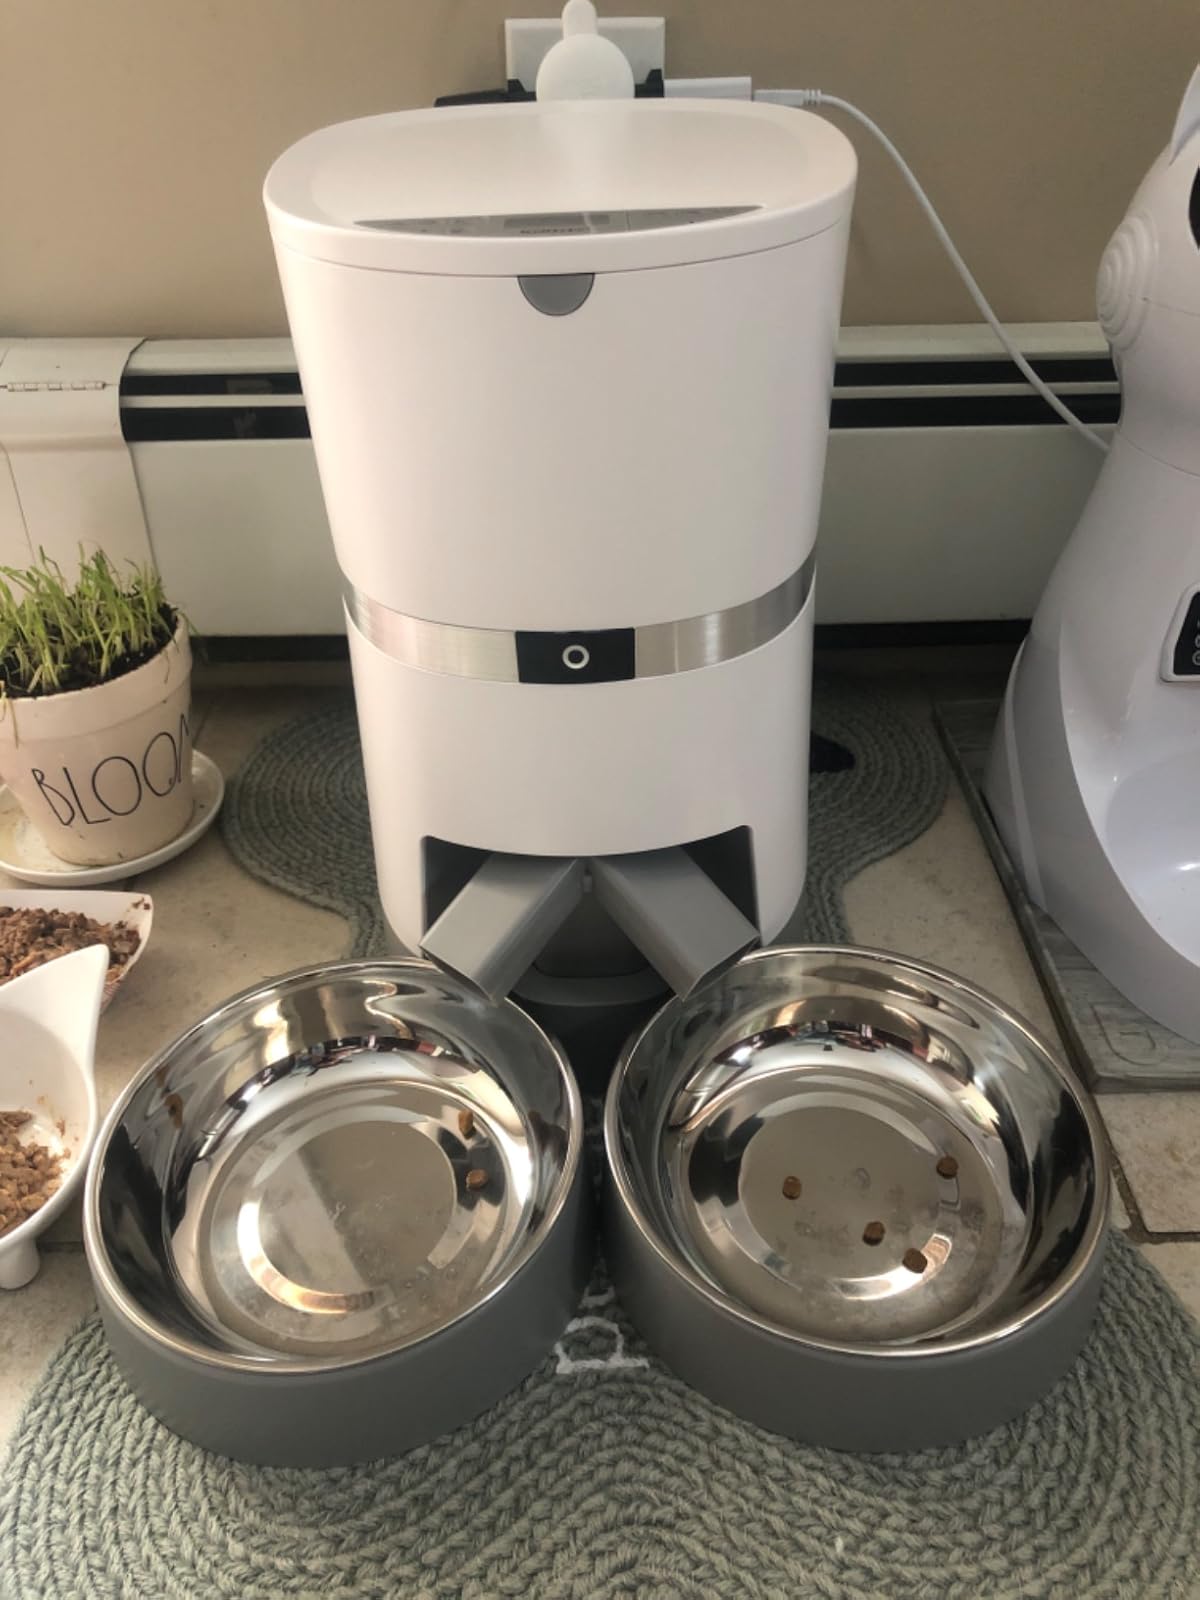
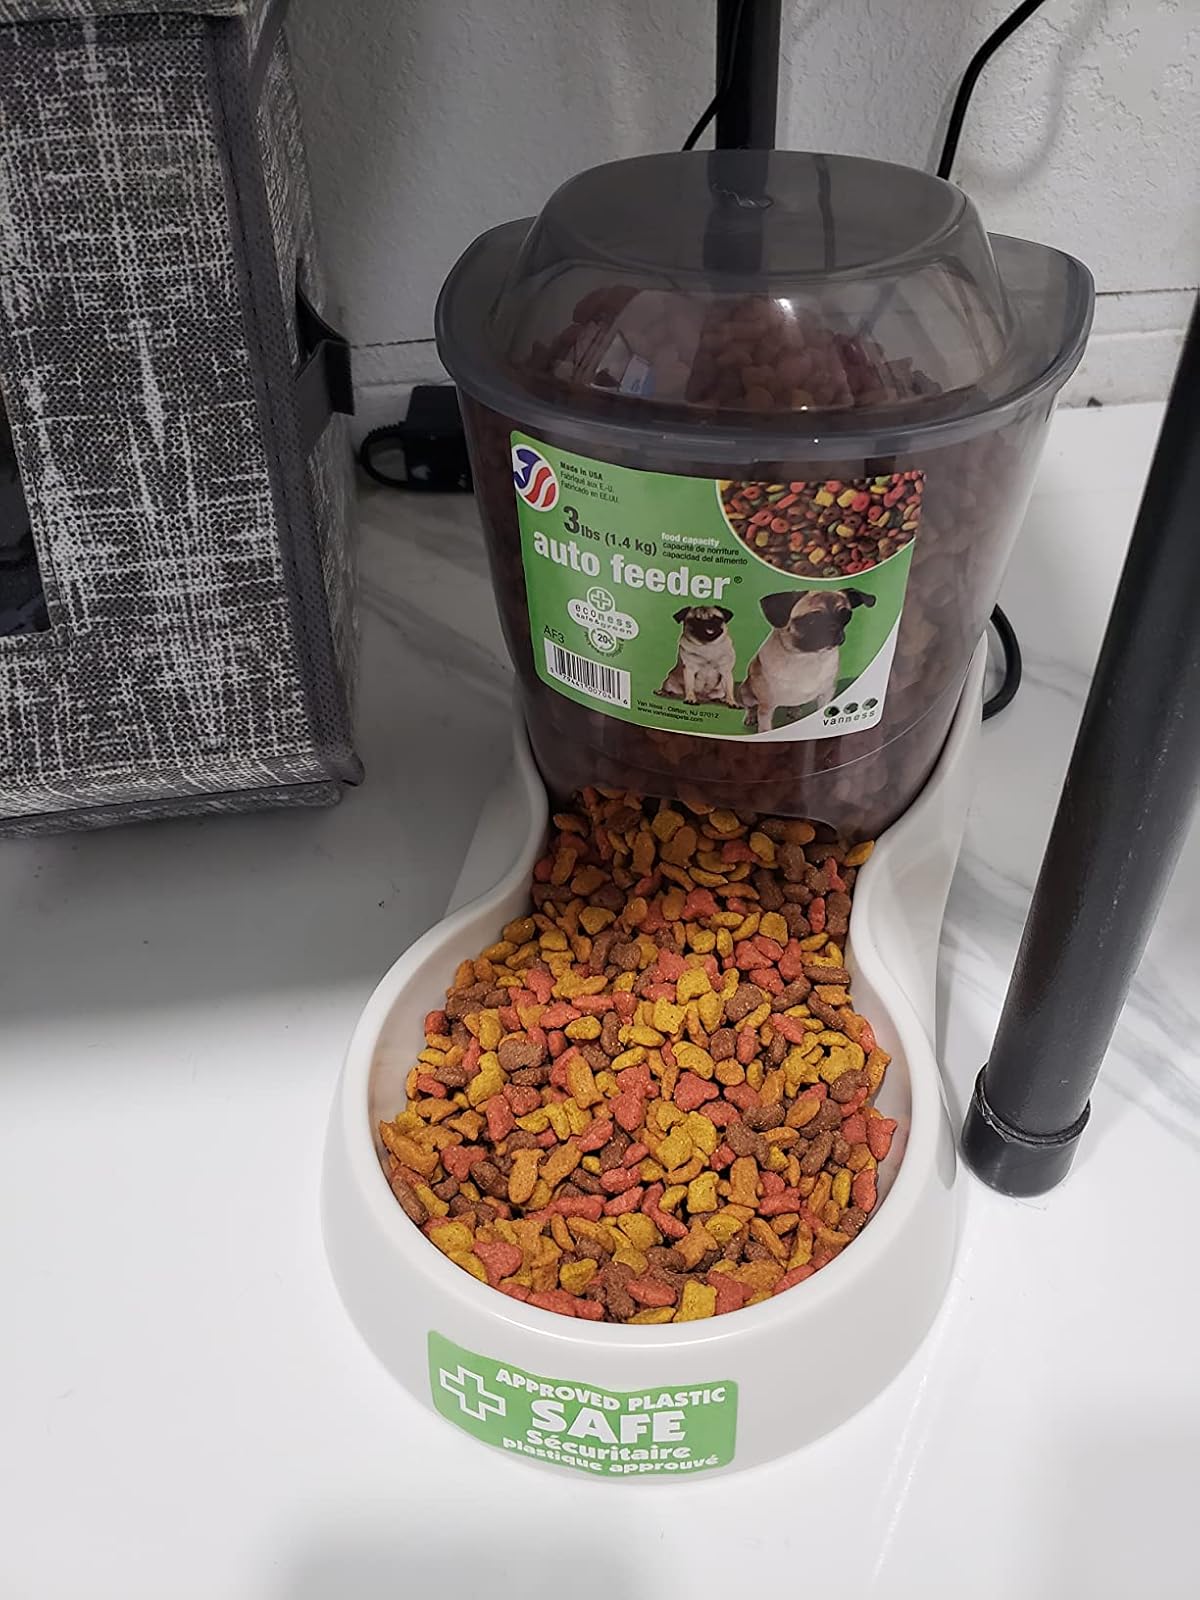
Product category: items_feeder
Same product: no